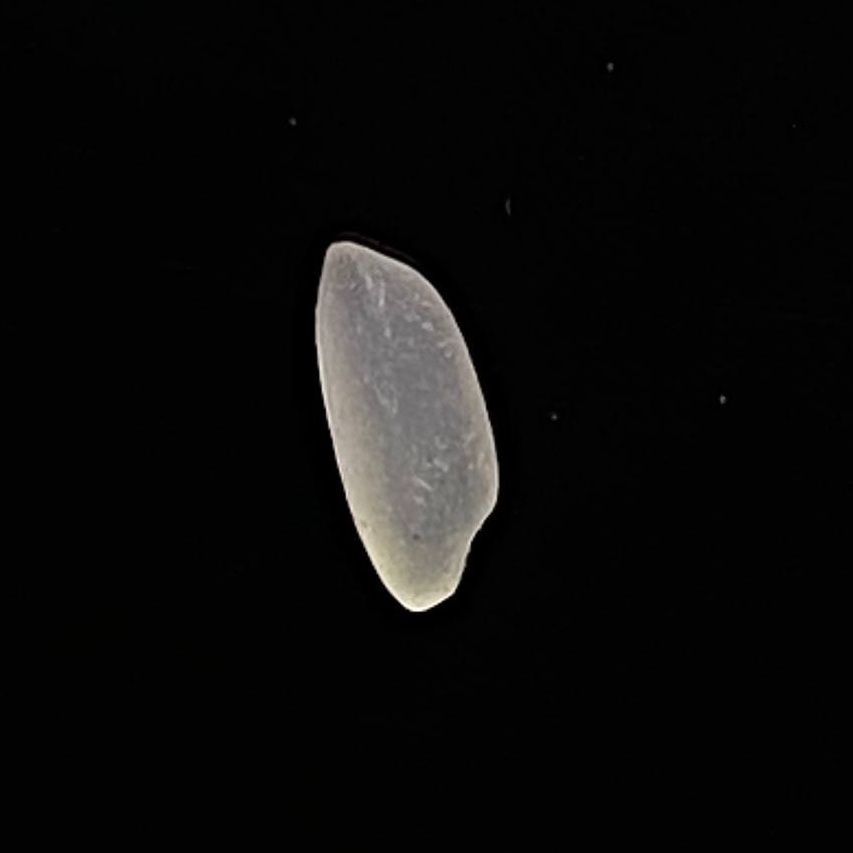
Rice variety: Katarivog